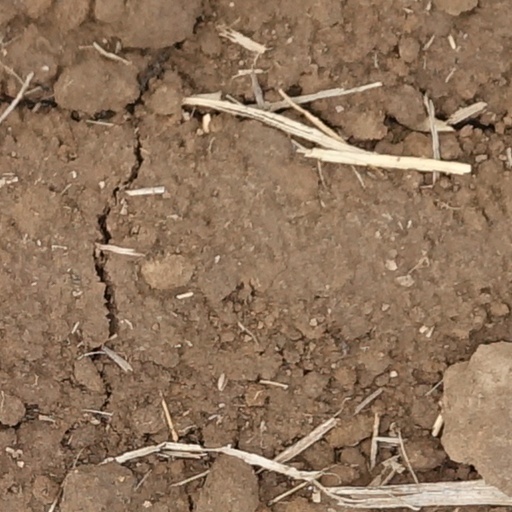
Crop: wheat